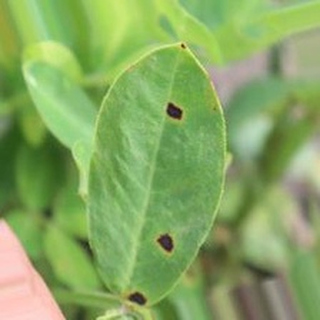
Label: groundnut_late_leaf_spot